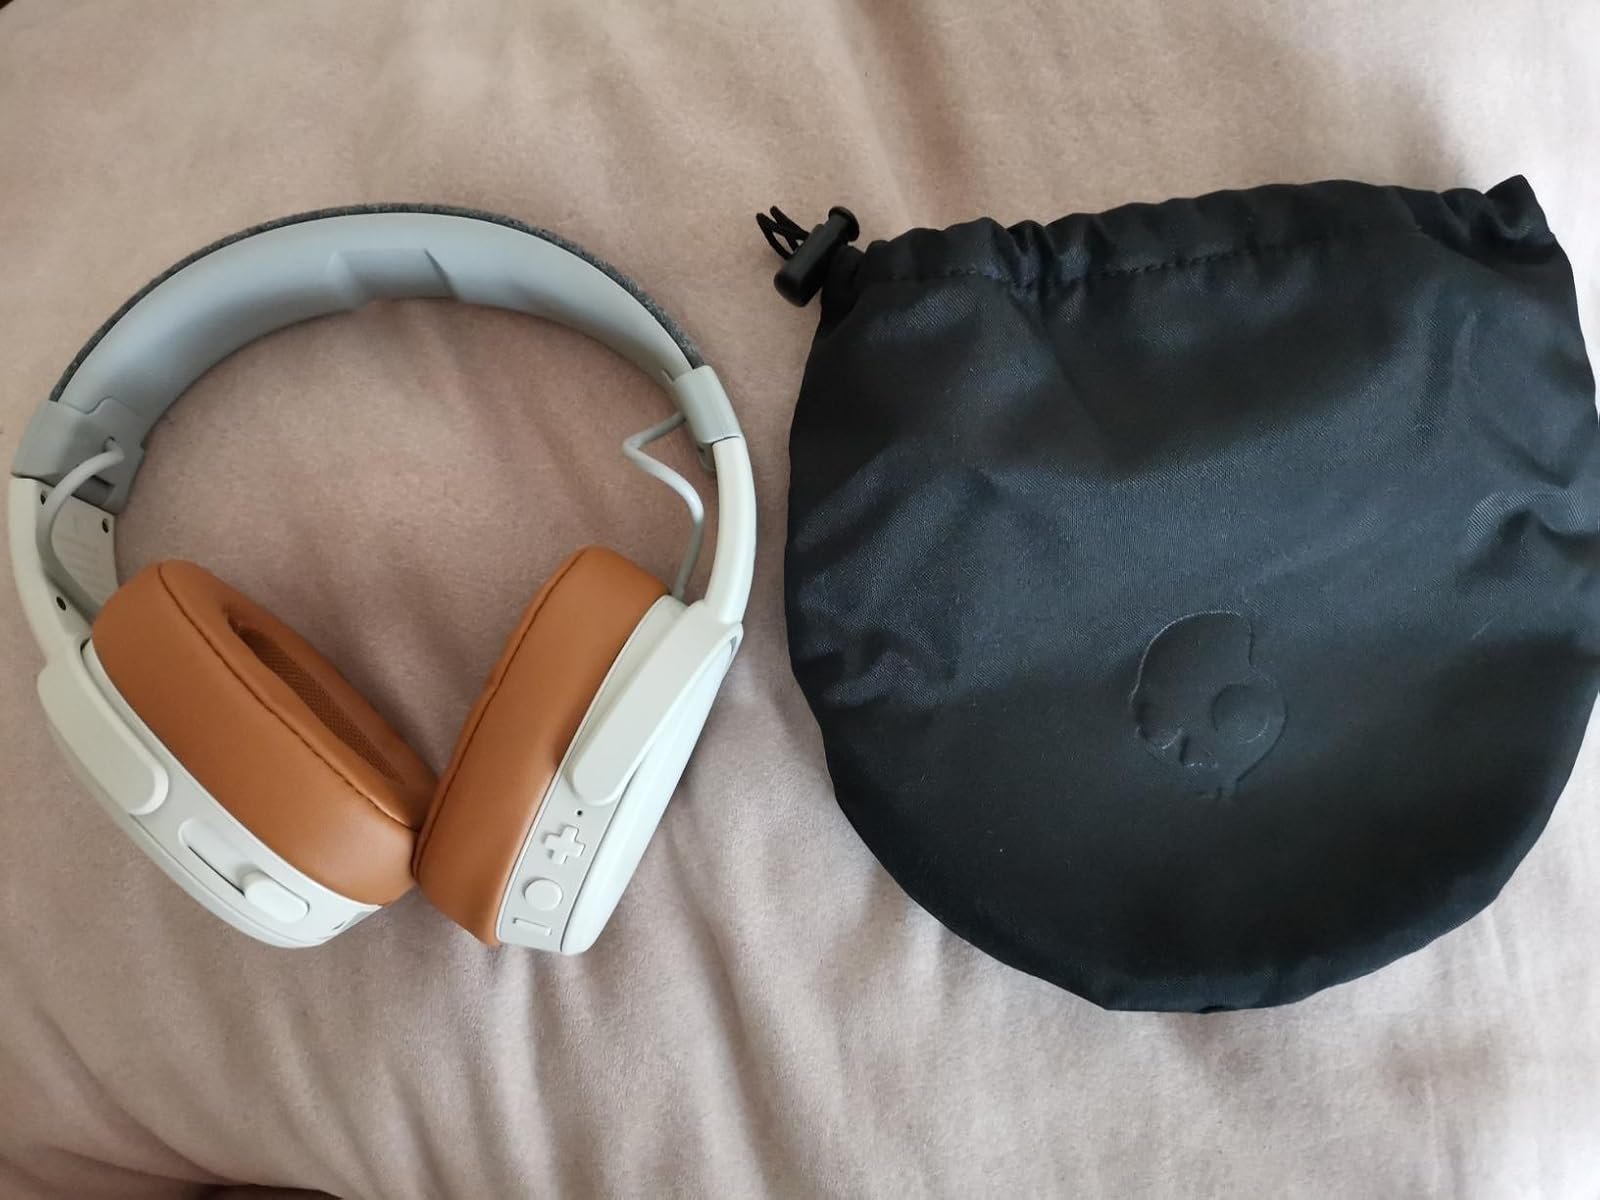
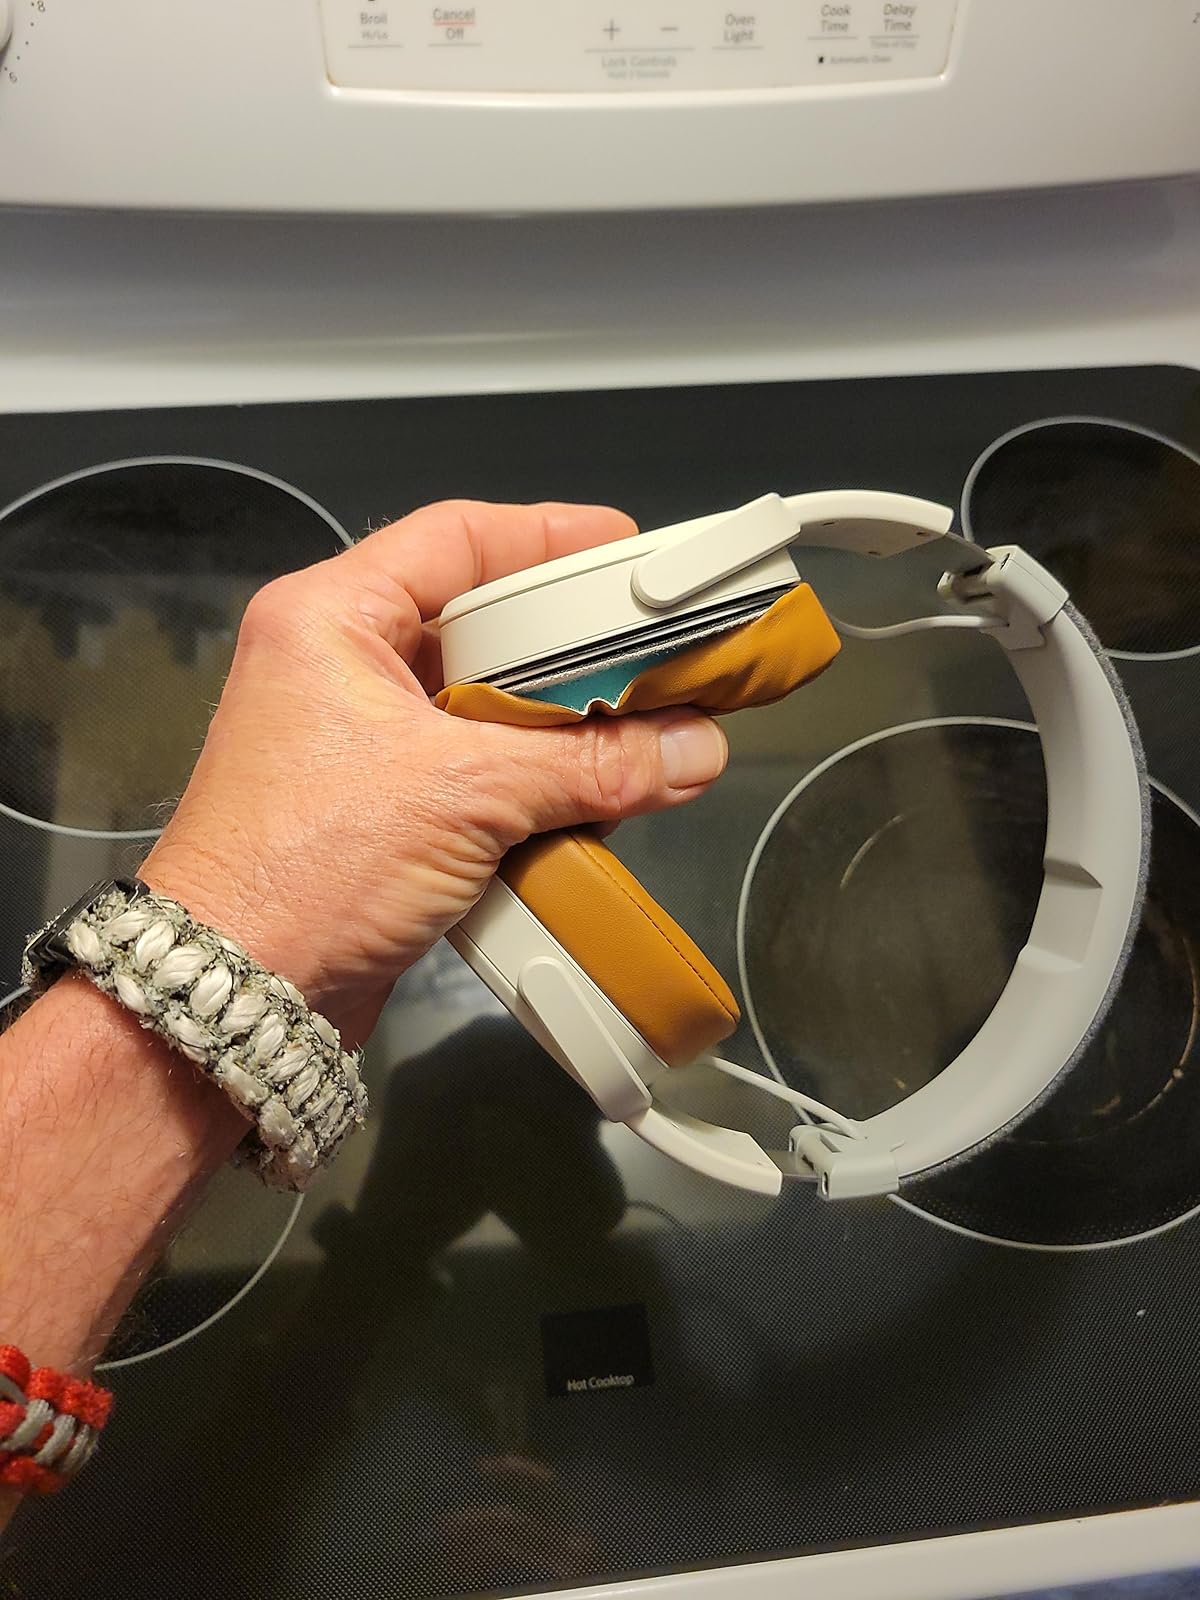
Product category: headphones
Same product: yes